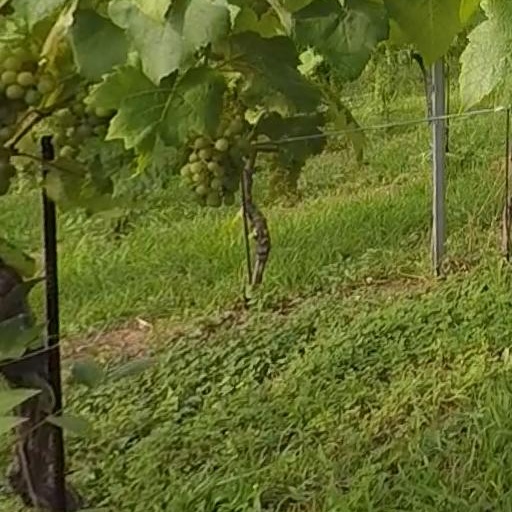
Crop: grape